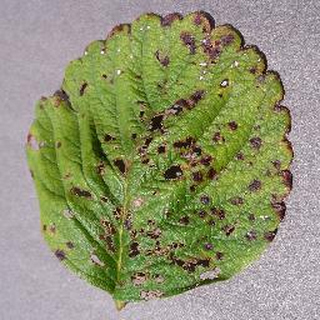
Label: strawberry_leaf_scorch